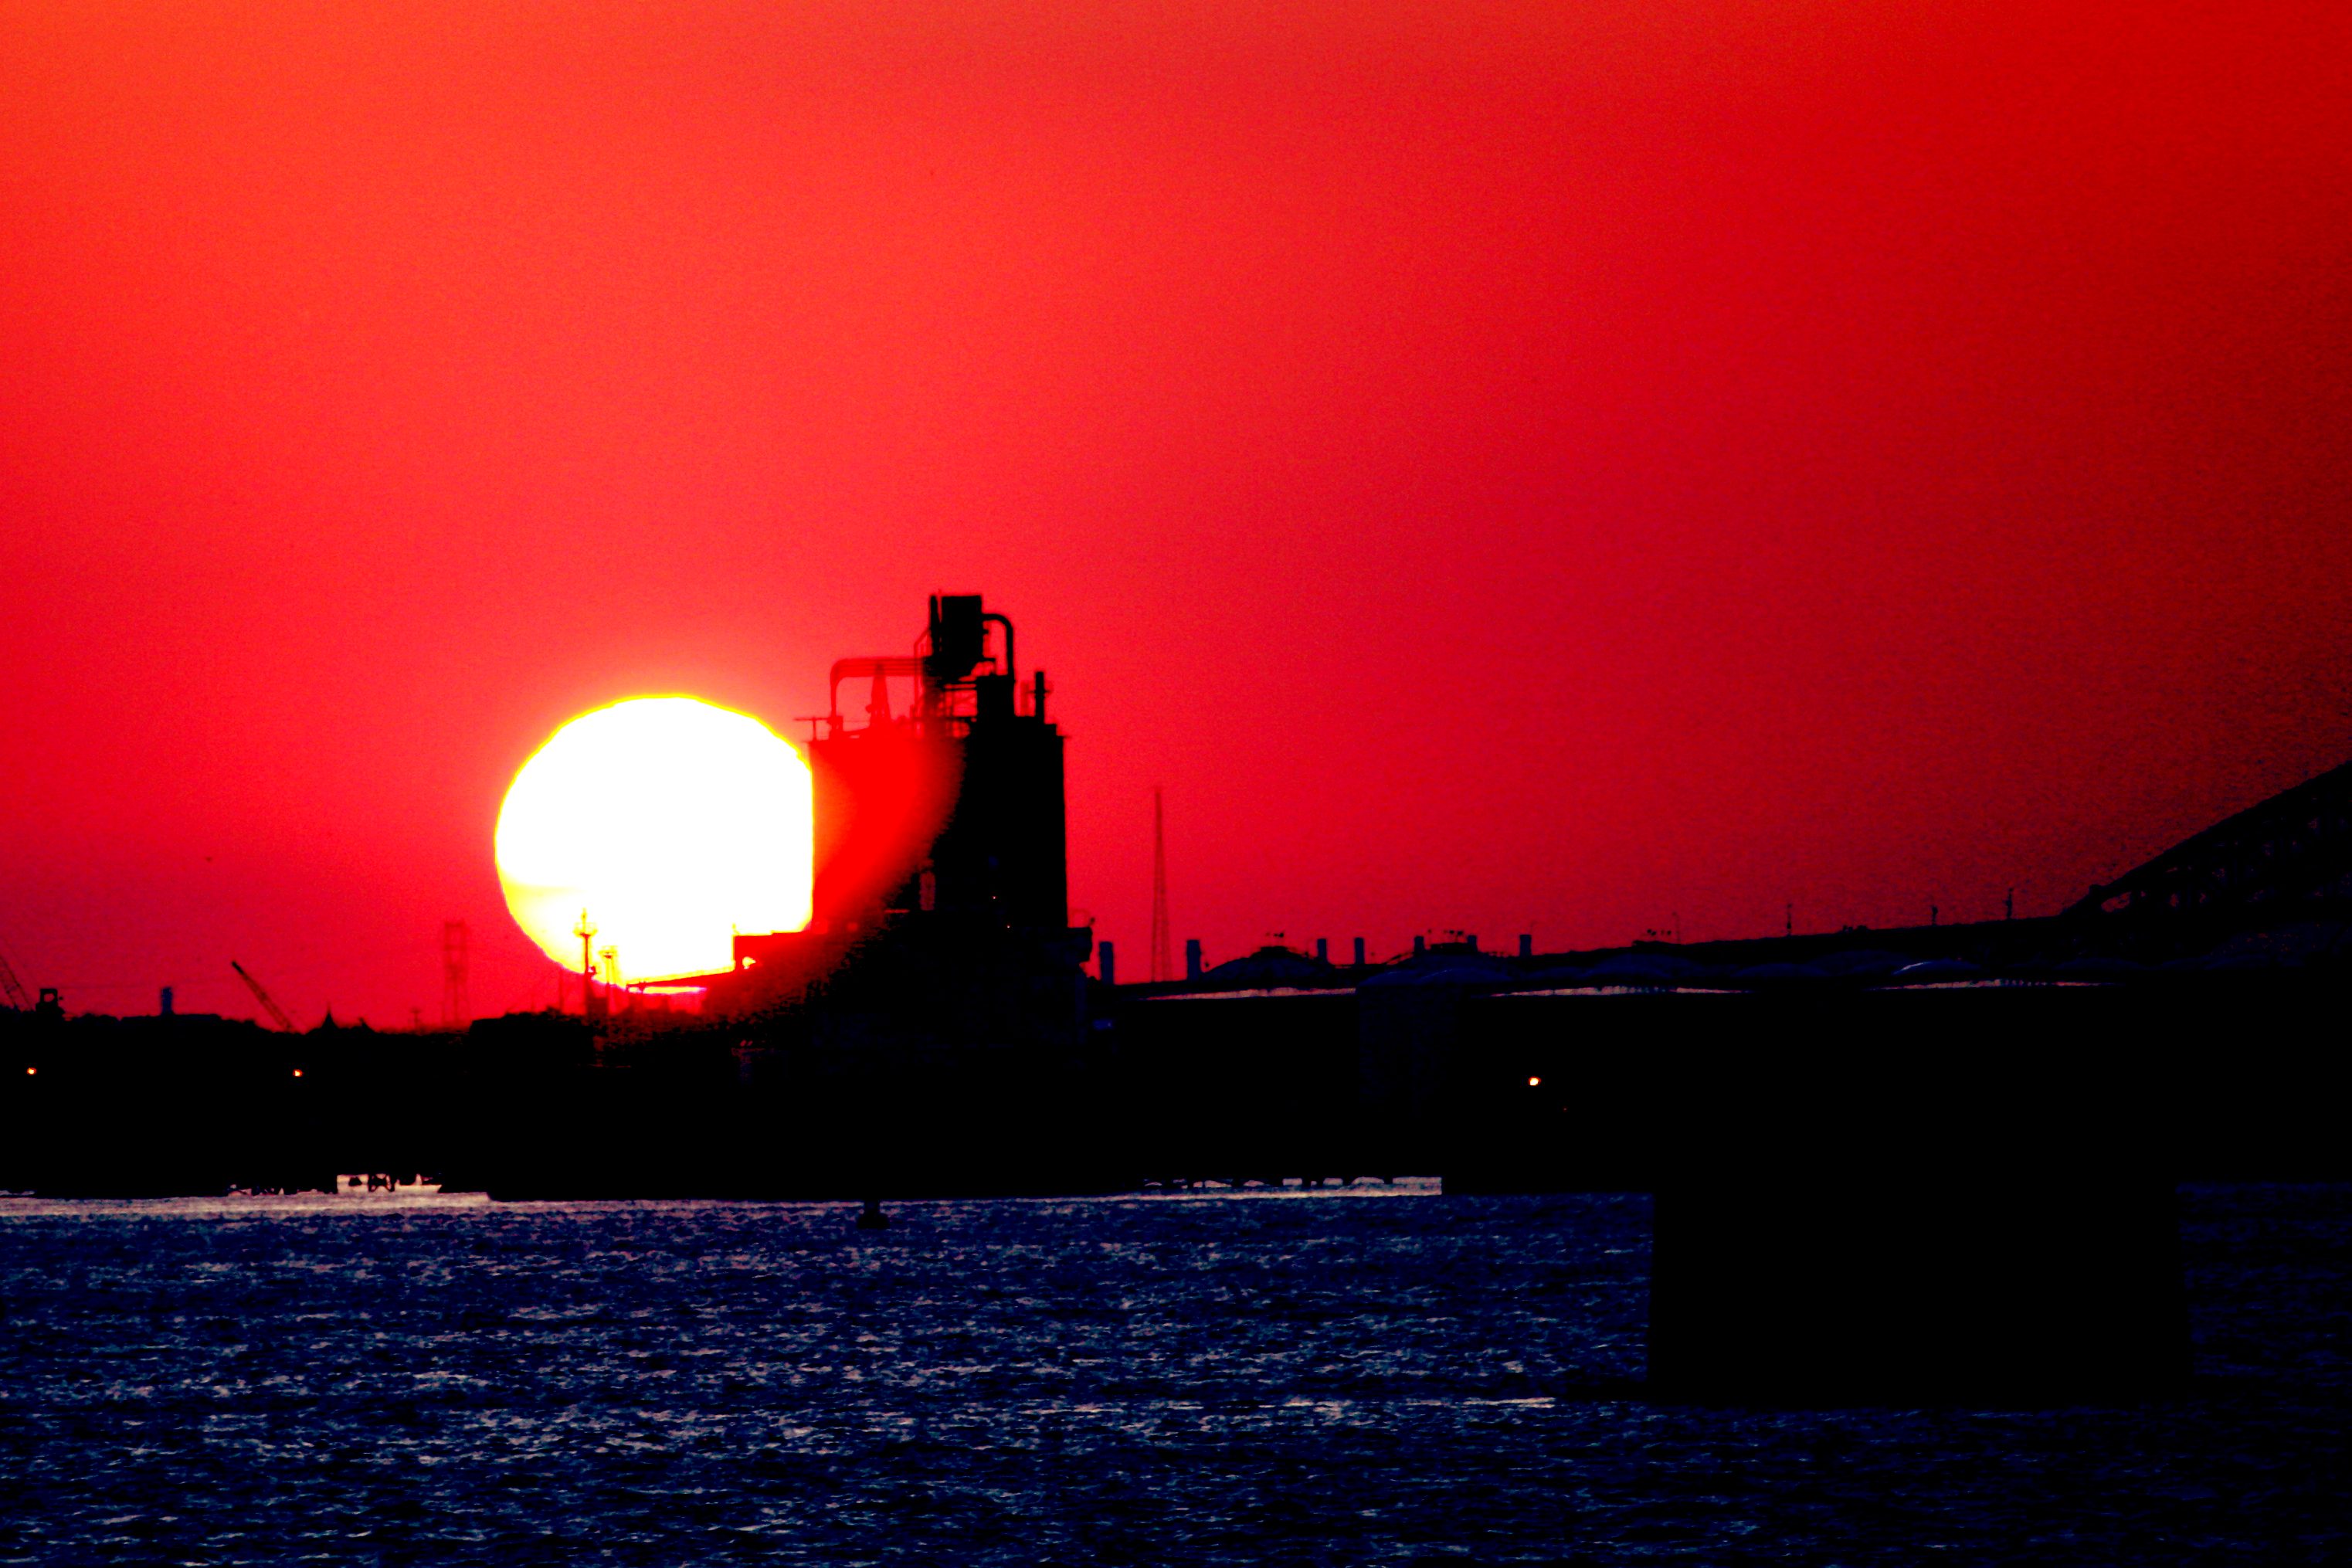
horizon, light, sky, sunset, skyline, night, dawn, manhattan, dusk, evening, reflection, red, tower, nyc, harbor, darkness, newyorkharbor, southferry, afterglow